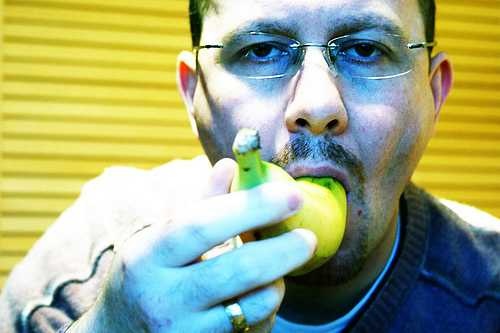
Label: Banana